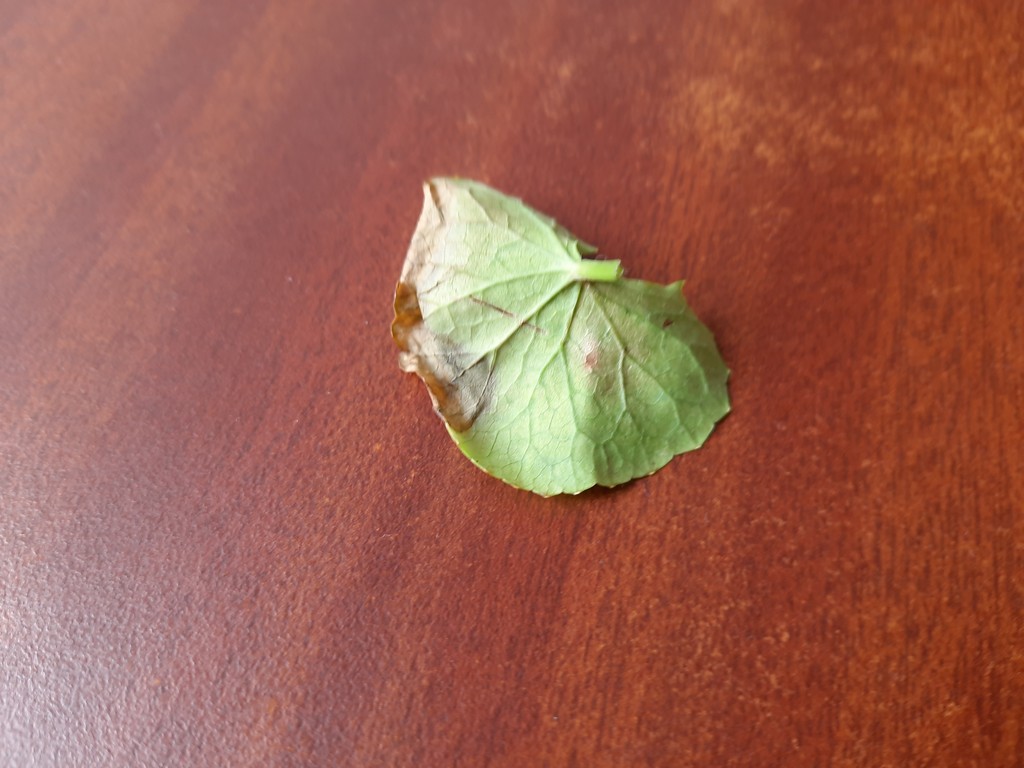
Label: Unhealthy